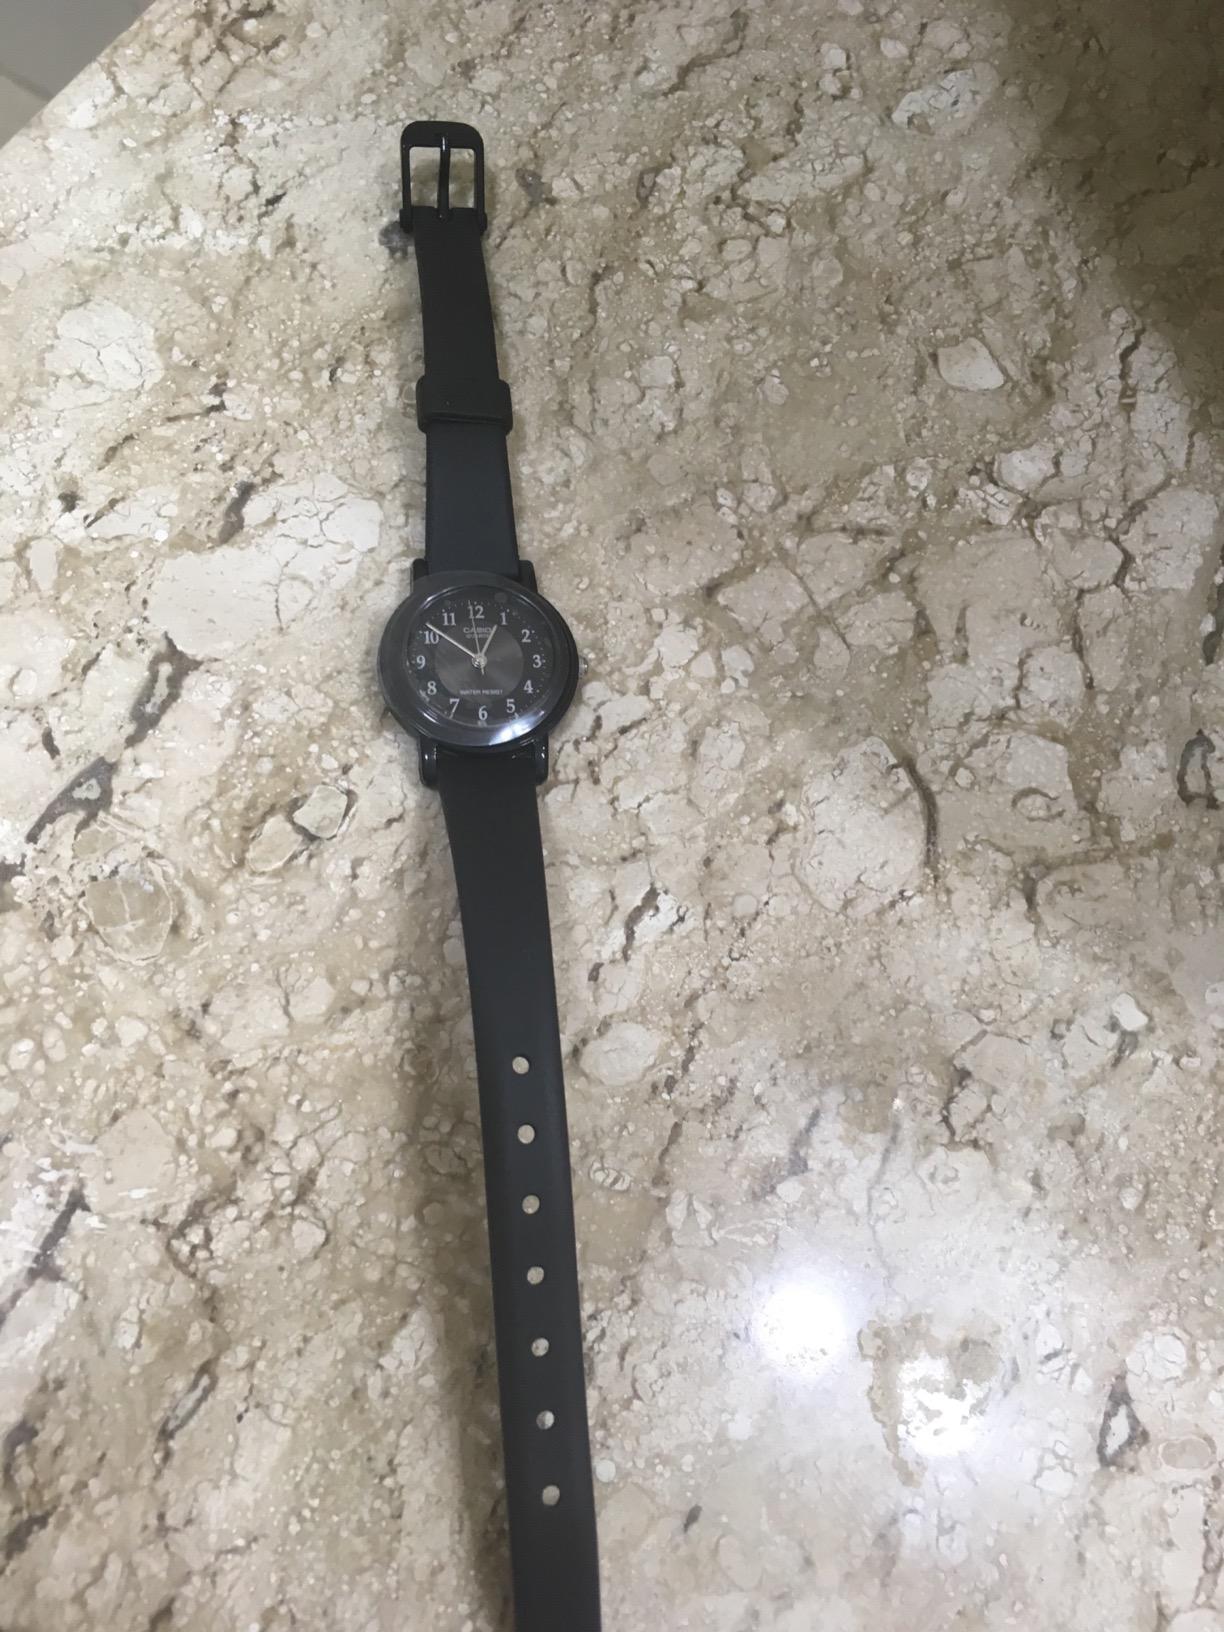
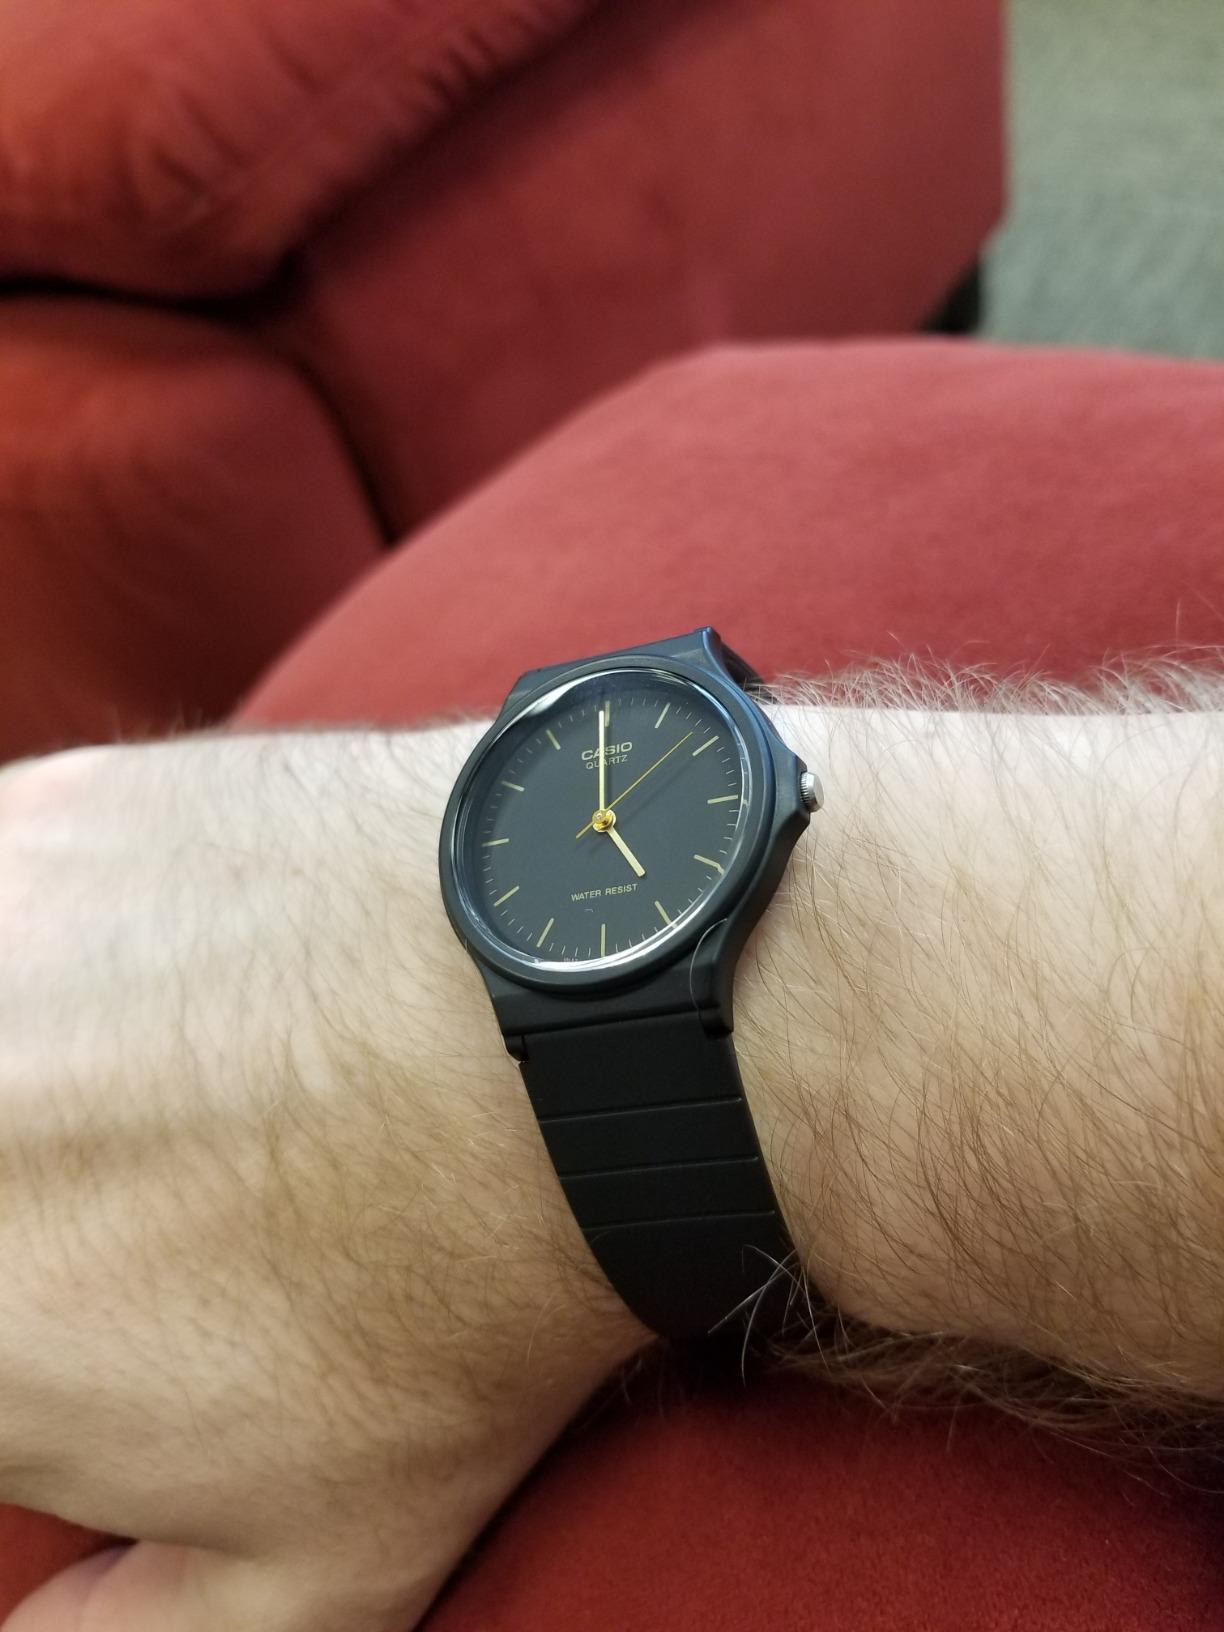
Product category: accessories_watch
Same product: no